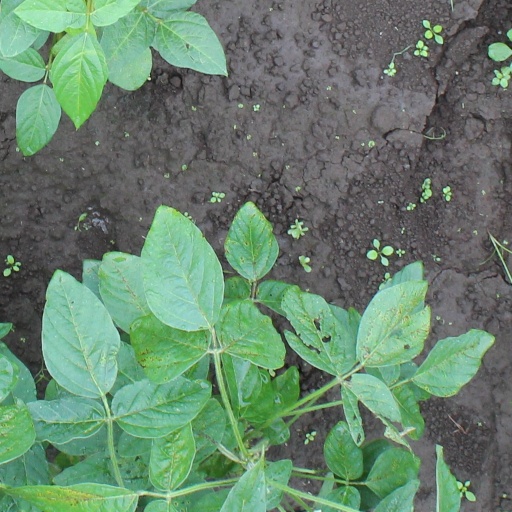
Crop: soybean